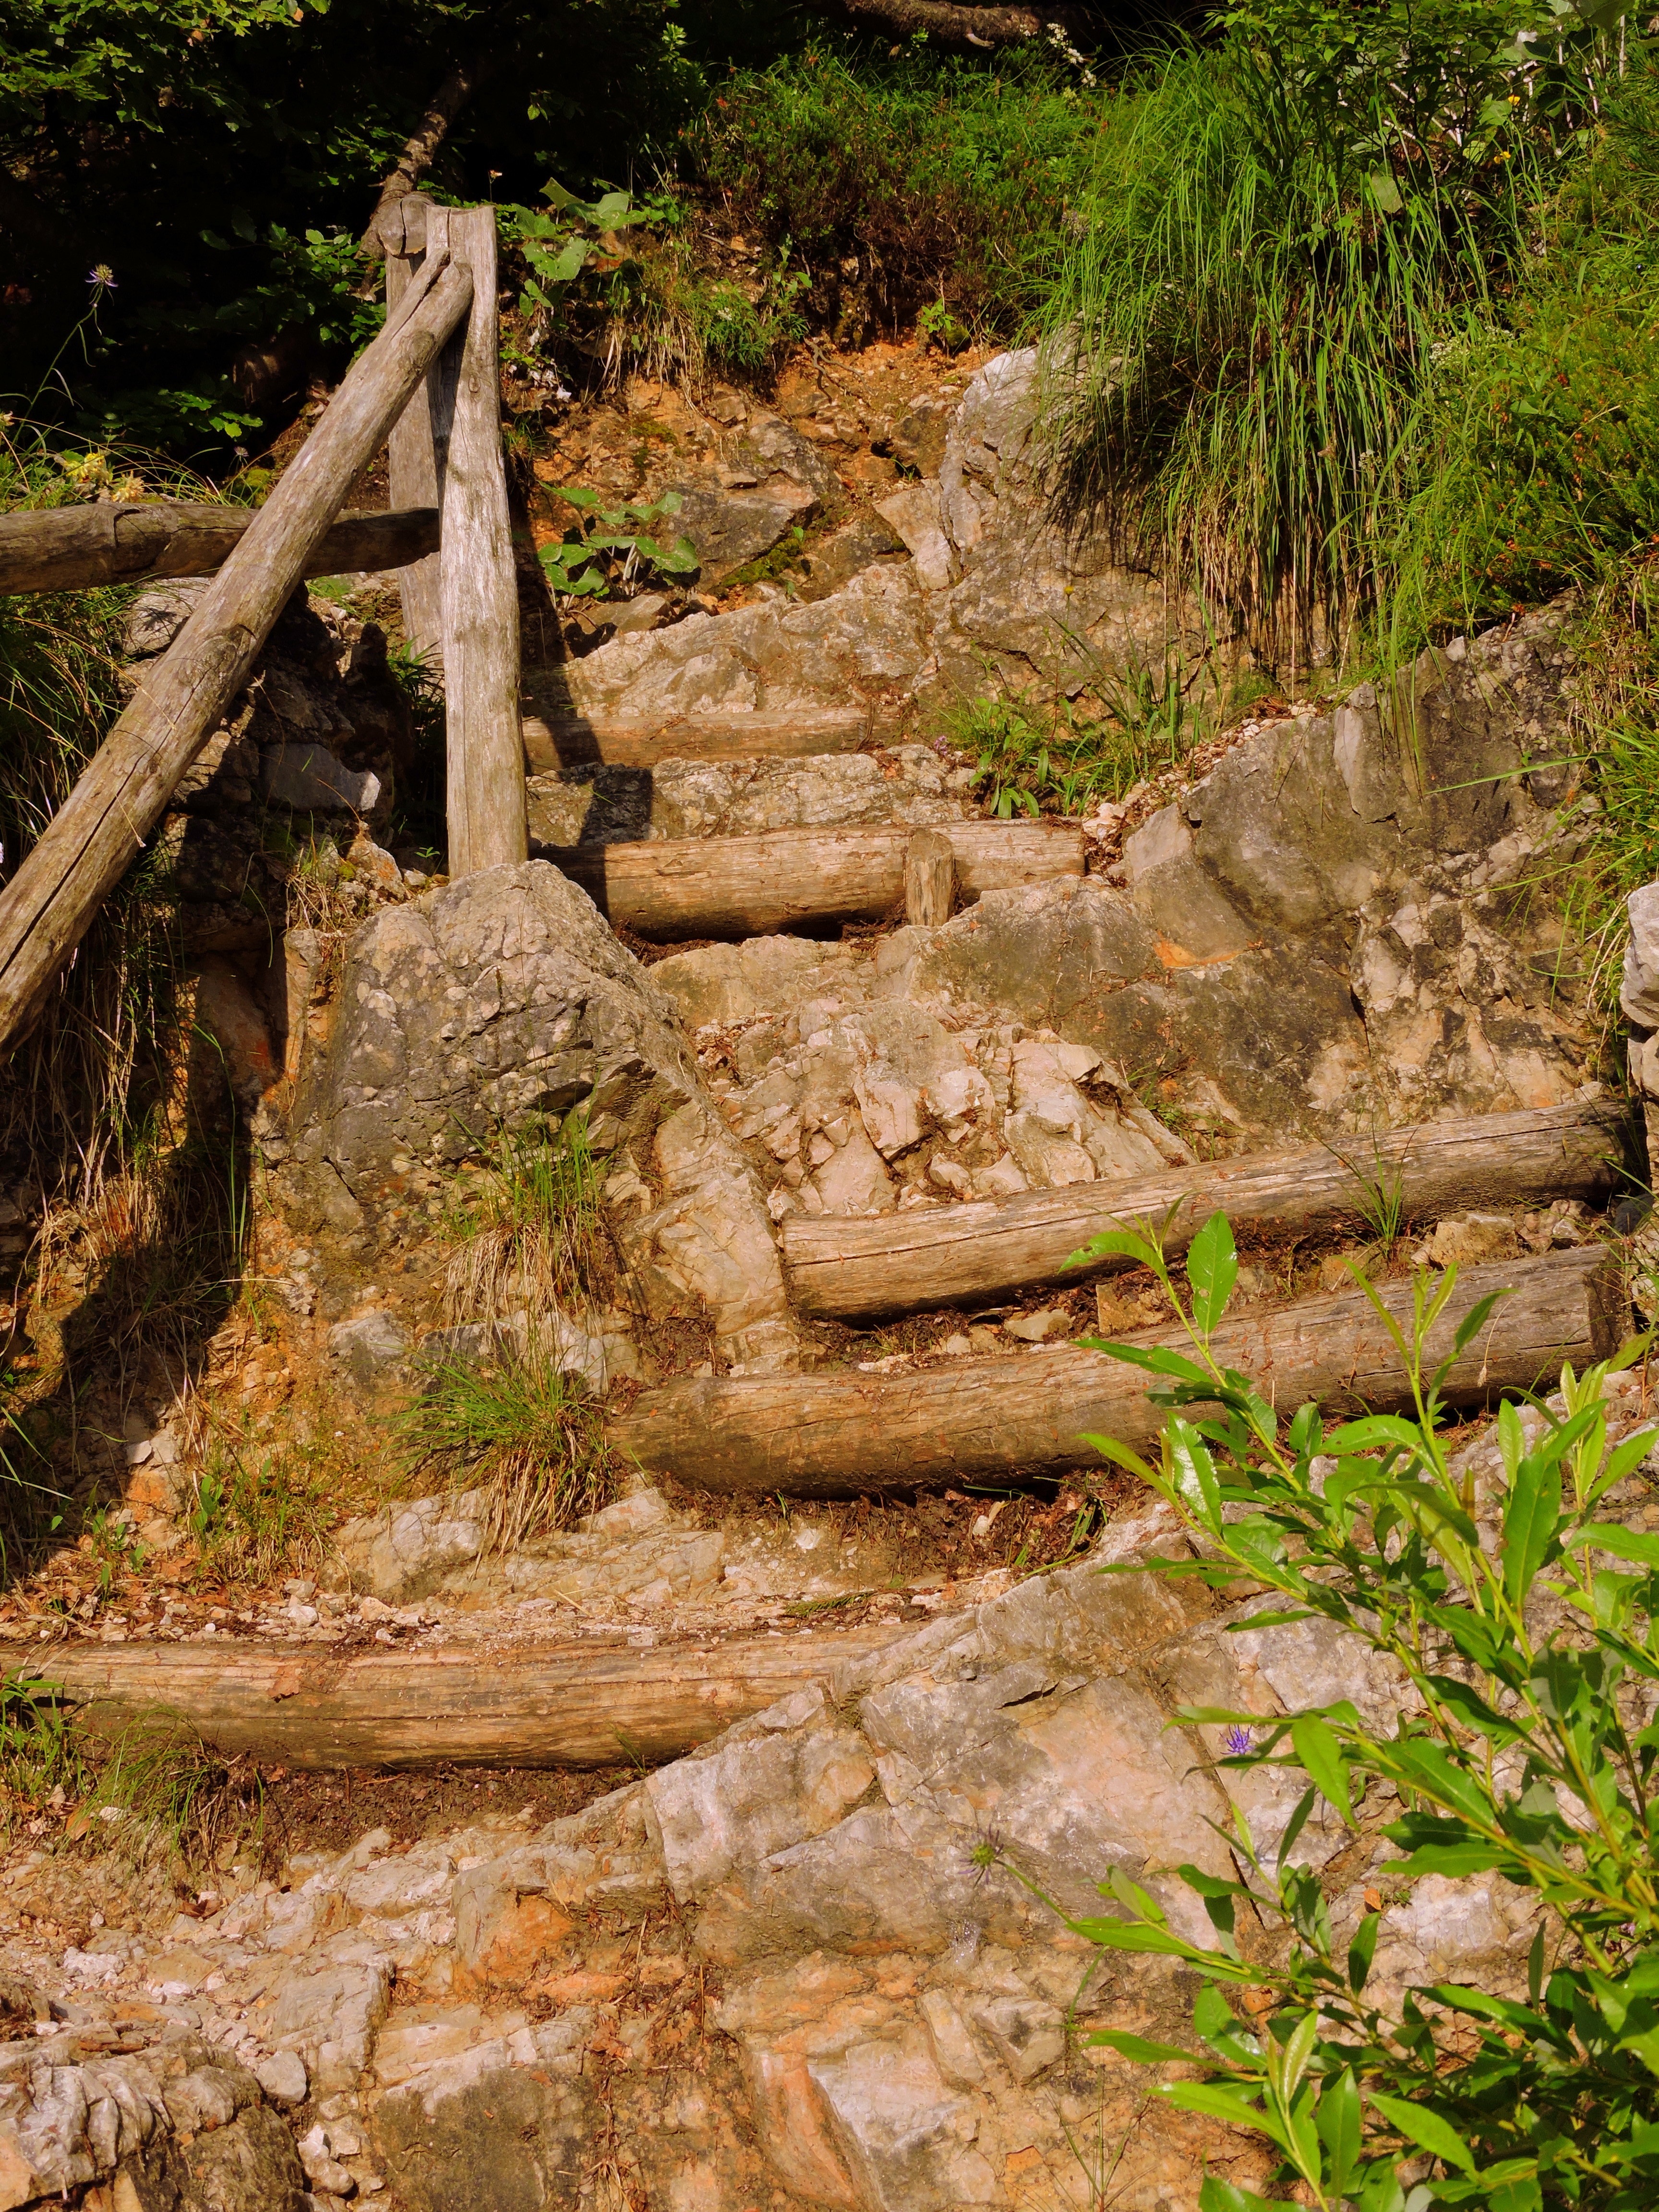
tree, nature, rock, wilderness, wood, hiking, trail, wall, staircase, walk, stream, jungle, soil, rural area, sassi